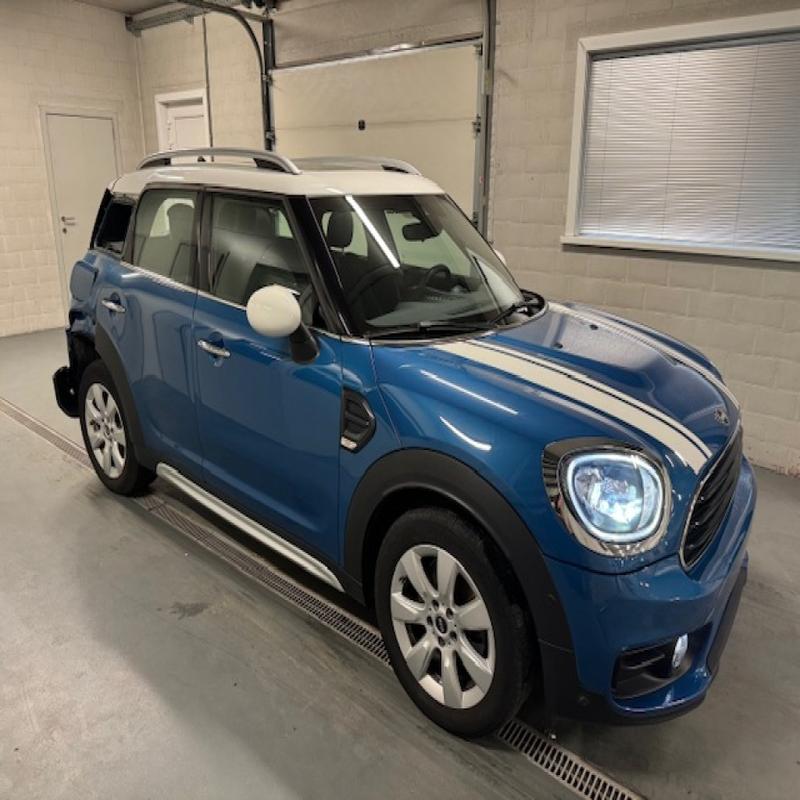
Aucun dommage détecté.
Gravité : aucun